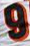
Number: 9